Frederic Forrest

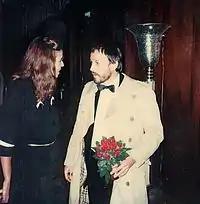
Forrest in 1979

Forrest was born on December 23, 1936, in Waxahachie, Texas, the son of Virginia Allee (née McSpadden) and Frederic Fenimore Forrest, a furniture store owner whose greenhouses provided plants for sale in retail stores. He served in the United States Army and later attended Texas Christian University, graduating in 1960 with a bachelor's degree in fine arts. In 1993, he was a recipient of TCU's Distinguished Alumni Award.